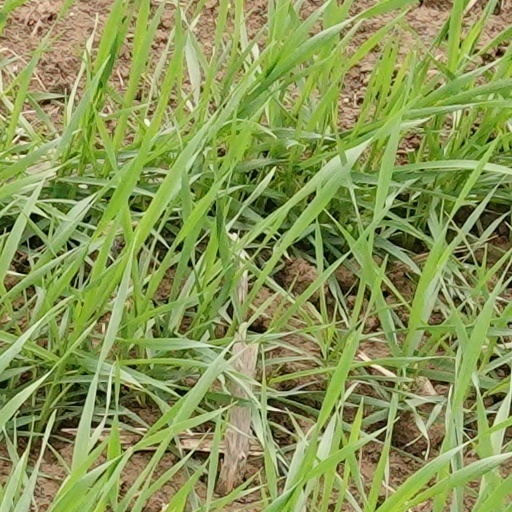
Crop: wheat